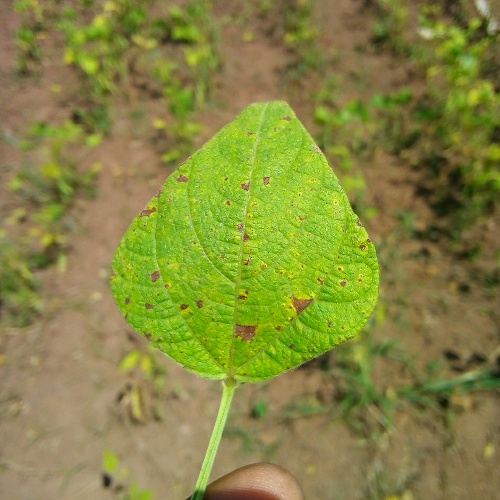
Leaf condition: angular_leaf_spot